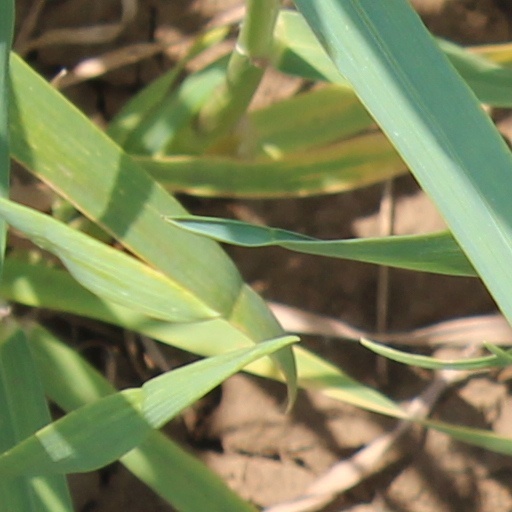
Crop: wheat